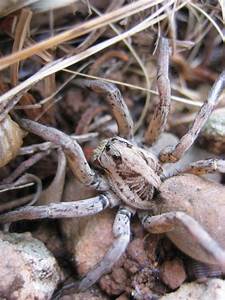
Label: spider